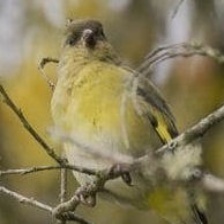
Species: ANDEAN SISKIN
Scientific name: SPINUS SPINESCENS